Sebastian Schönberger

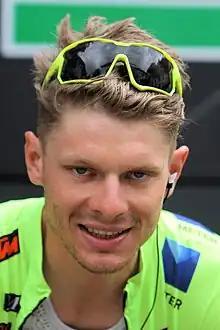
Schönberger in 2019

Sebastian Schönberger (born 14 May 1994) is an Austrian racing cyclist, who currently rides for UCI Continental team . He rode at the 2013 UCI Road World Championships.